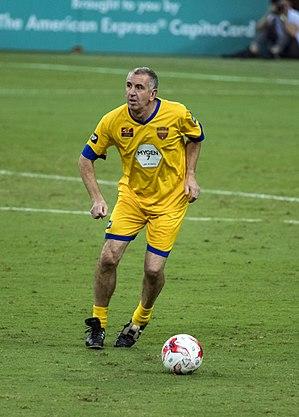
Nigel Winterburn, né le 11 décembre 1963 à Arley, est un footballeur anglais, qui évolue au poste d'arrière gauche à Birmingham City, Oxford United, Wimbledon, Arsenal, Wimbledon, West Ham United ainsi qu'en équipe d'Angleterre. Il joua plus de quatre cent matchs pour le club londonien d'Arsenal.